Andrew and Mary Stavig House

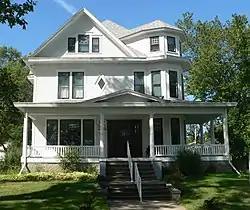

The Andrew and Mary Stavig House, located at 112 First Avenue, West, in Sisseton, South Dakota, is a Queen Anne-style house built in 1916. It was listed on the National Register of Historic Places in 1997, by which time it had become the Stavig House Museum.